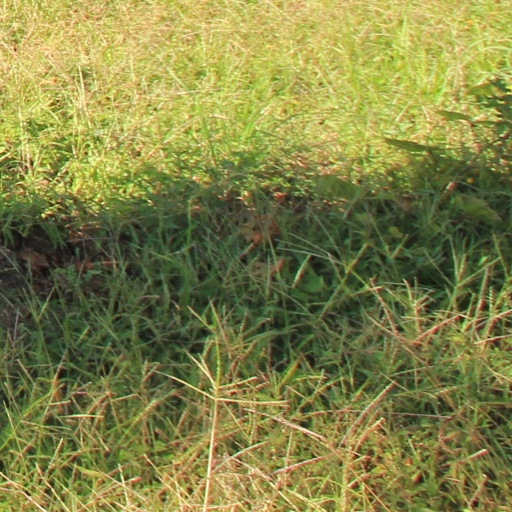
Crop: grape